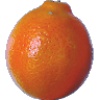
Label: tangelo